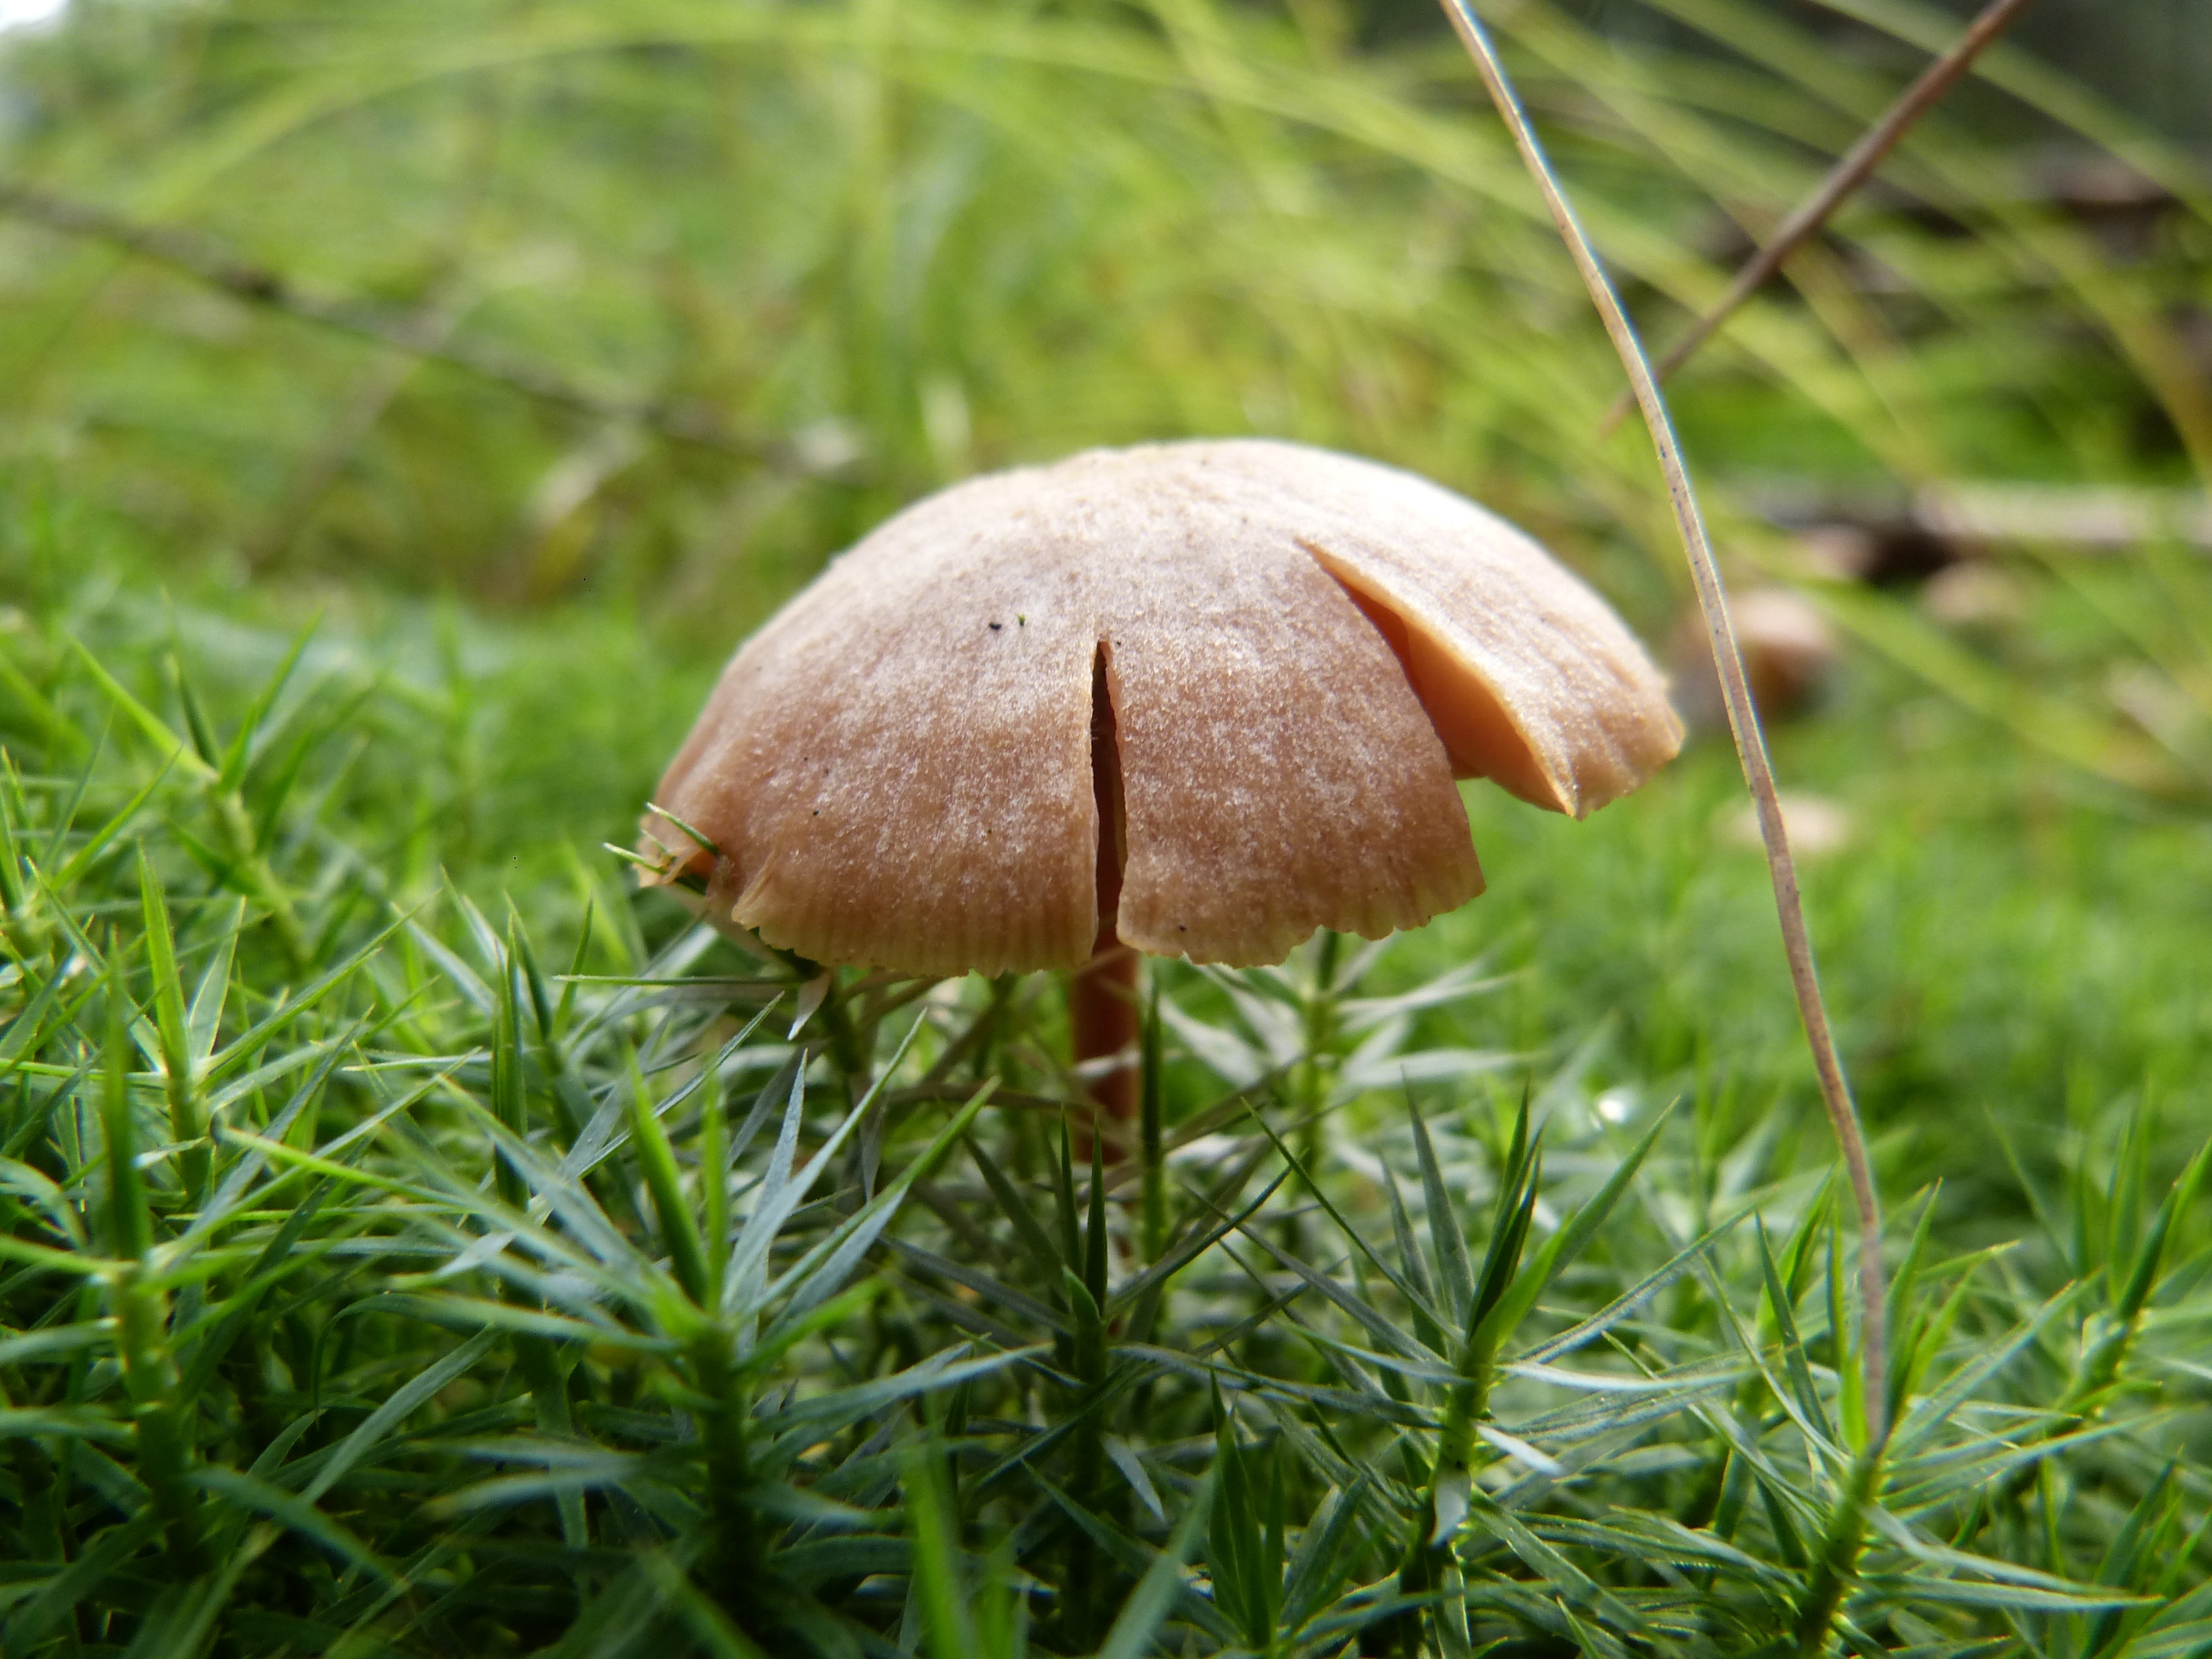
nature, forest, grass, plant, leaf, moss, autumn, soil, botany, mushroom, flora, fauna, fungus, woodland, agaric, bolete, agaricus, macro photography, matsutake, edible mushroom, plant stem, medicinal mushroom, agaricaceae, champignon mushroom, penny bun